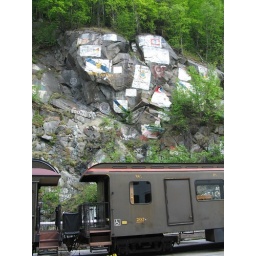
Each cruise ship crew paints its captain's name on the wall in Skagway the first time the ship docks there